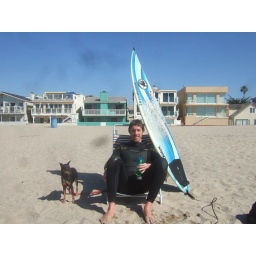
Guilherme Marcondes in front of his 3 million dollar green beach house plus tiny dog.